Washington wine

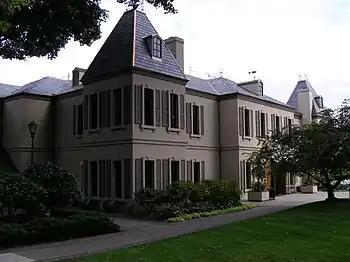
Chateau Ste. Michelle Wine Estates is the largest producer in Washington State.

The wines of Washington State are often characterized by their bright fruit flavors and crisp acidity. In recent years, the state's red wines have leaned towards riper, more fruit-forward flavors, noticeable tannins and oak influence with moderately high alcohol levels. Wine experts such as Jancis Robinson and Hugh Johnson have described quality examples of Washington wines to exhibit fresh acidity, deep coloring, with bright, intense fruit flavors that can usually age in the bottle for at least 8 years before the fruit structure starts to fade. Karen MacNeil notes that the red wines of Washington, especially the Cabernets and Merlots, often exhibited lush texture with very concentrated berry flavors reminiscent of the wild fruit found in the Pacific Northwest such as blackberries, boysenberries, cherries and raspberries. The state is often described as combining New World fruit with Old World style. Paul Gregutt, wine writer for "The Seattle Times" and "Wine Enthusiast" describes Washington wines as maintaining strong purity and typicity of varietal flavors with firm, ripe tannins and bright acidity. Gregutt says Washington wines have the potential to combine the structure and polish of French wines with the ripeness and fruit of California wines.